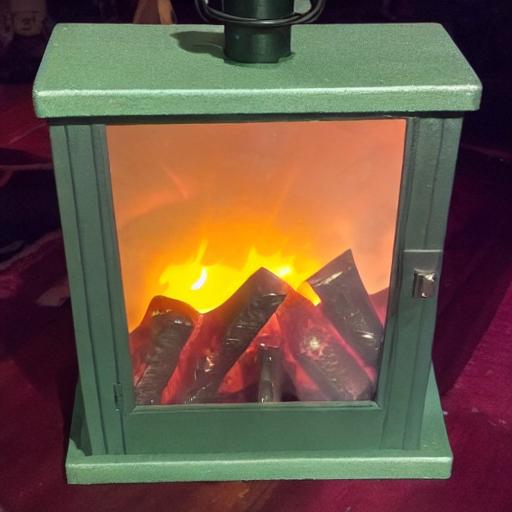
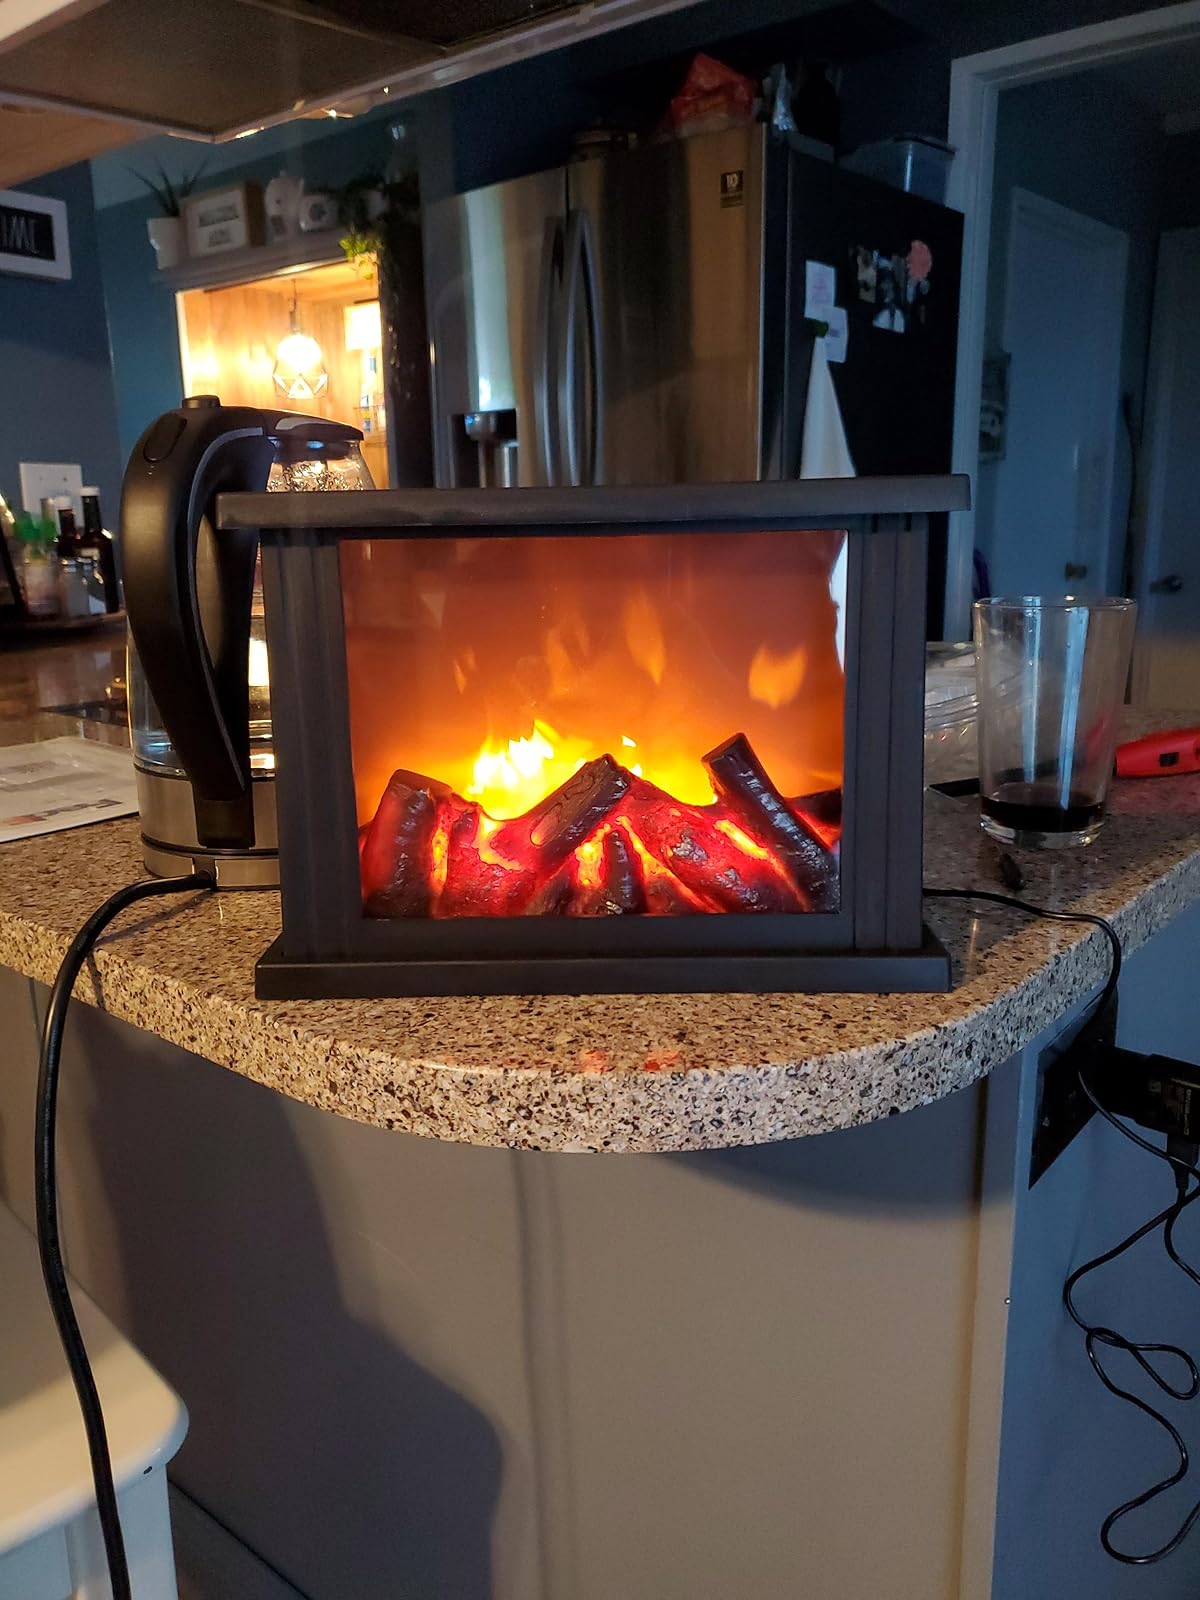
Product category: lantern
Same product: no